Swimming at the 2013 World Aquatics Championships – Men's 50 metre backstroke

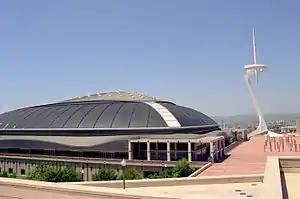
Barcelona Palau San Jordi

The men's 50 metre backstroke event in swimming at the 2013 World Aquatics Championships took place on 3–4 August at the Palau Sant Jordi in Barcelona, Spain.